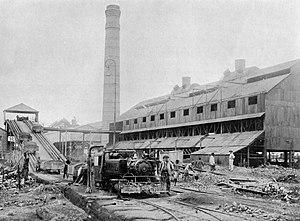
L'Union minière du Haut Katanga était un groupe industriel minier belge établi au Katanga, dans l'actuelle République démocratique du Congo.
L'économie de la république démocratique du Congo, après une période de relatif dynamisme économique, a subi une sévère dépression entre le milieu des années 1980 et le milieu des années 2000, liée aux guerres civiles qui ont ravagé le pays. Avec une croissance économique de 8,2 % en 2008 et de 2,7 % en 2009, la RDC a ensuite été l'un des pays d'Afrique les plus touchés par la crise de 2008-2009.